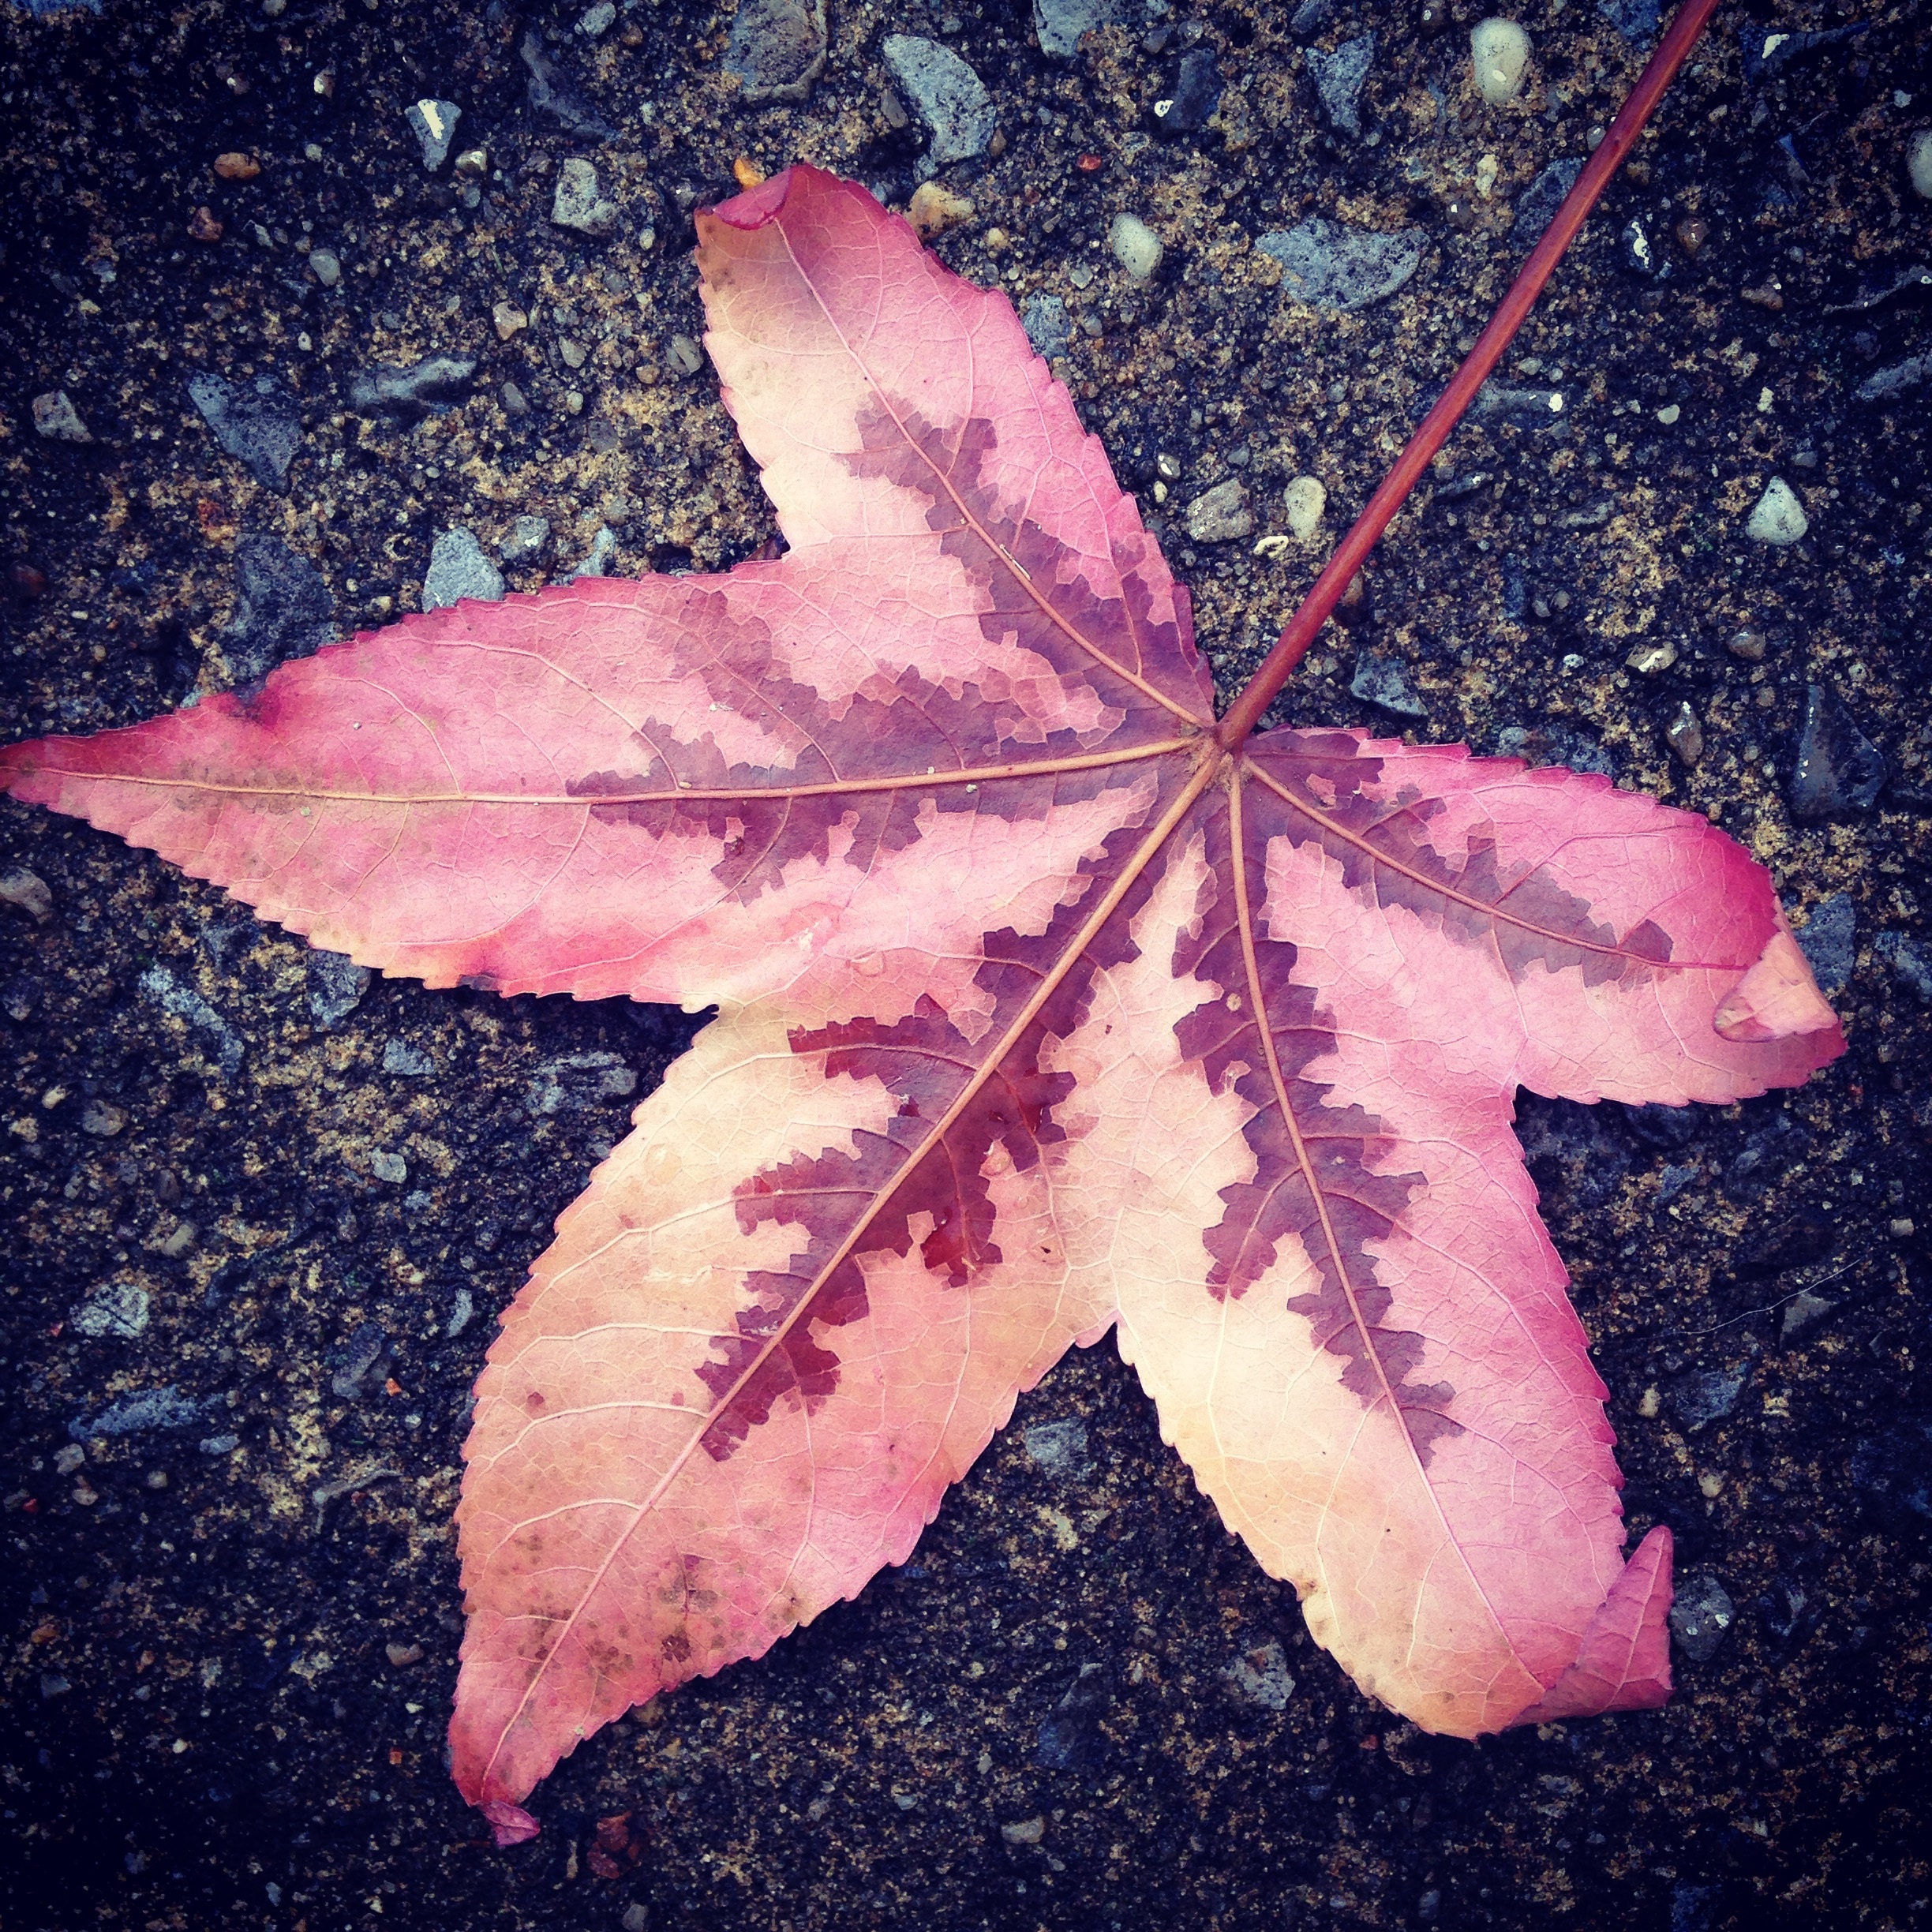
tree, nature, outdoor, plant, leaf, fall, flower, petal, foliage, red, color, autumn, maple tree, maple leaf, oak, fallen